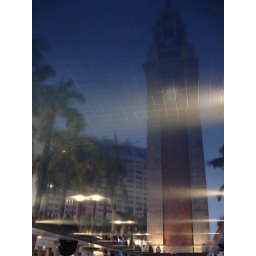
clock tower in water